Alan Fuerstman

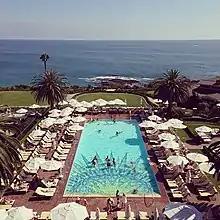
View of the pool at the Montage Hotel in Laguna Beach.

Fuerstman began his career with the hospitality conglomerate Marriott International, taking a position with the company after graduating from college. He started as the bell captain at the Rancho Las Palmas Resort in Rancho Mirage, California, moving on to manage the front desk, housekeeping, and food and beverage. Fuerstman became assistant general manager at one of Marriott's Long Island properties before then moving to Marriott's then flagship property, the Desert Springs in Palm Desert, California. In addition to being on the opening team of Desert Springs, Fuerstman was responsible for opening several other Marriott properties during his tenure.